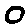
Label: 0